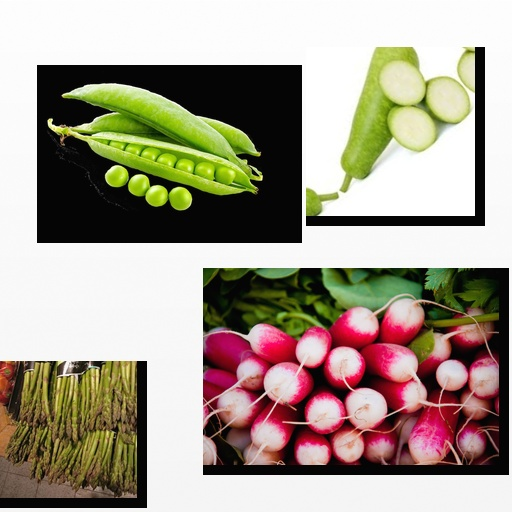
Food items: radish, asparagus, peas, bottle_gourd